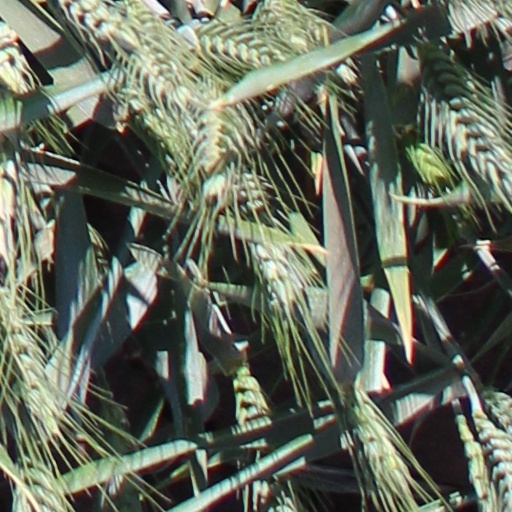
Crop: wheat